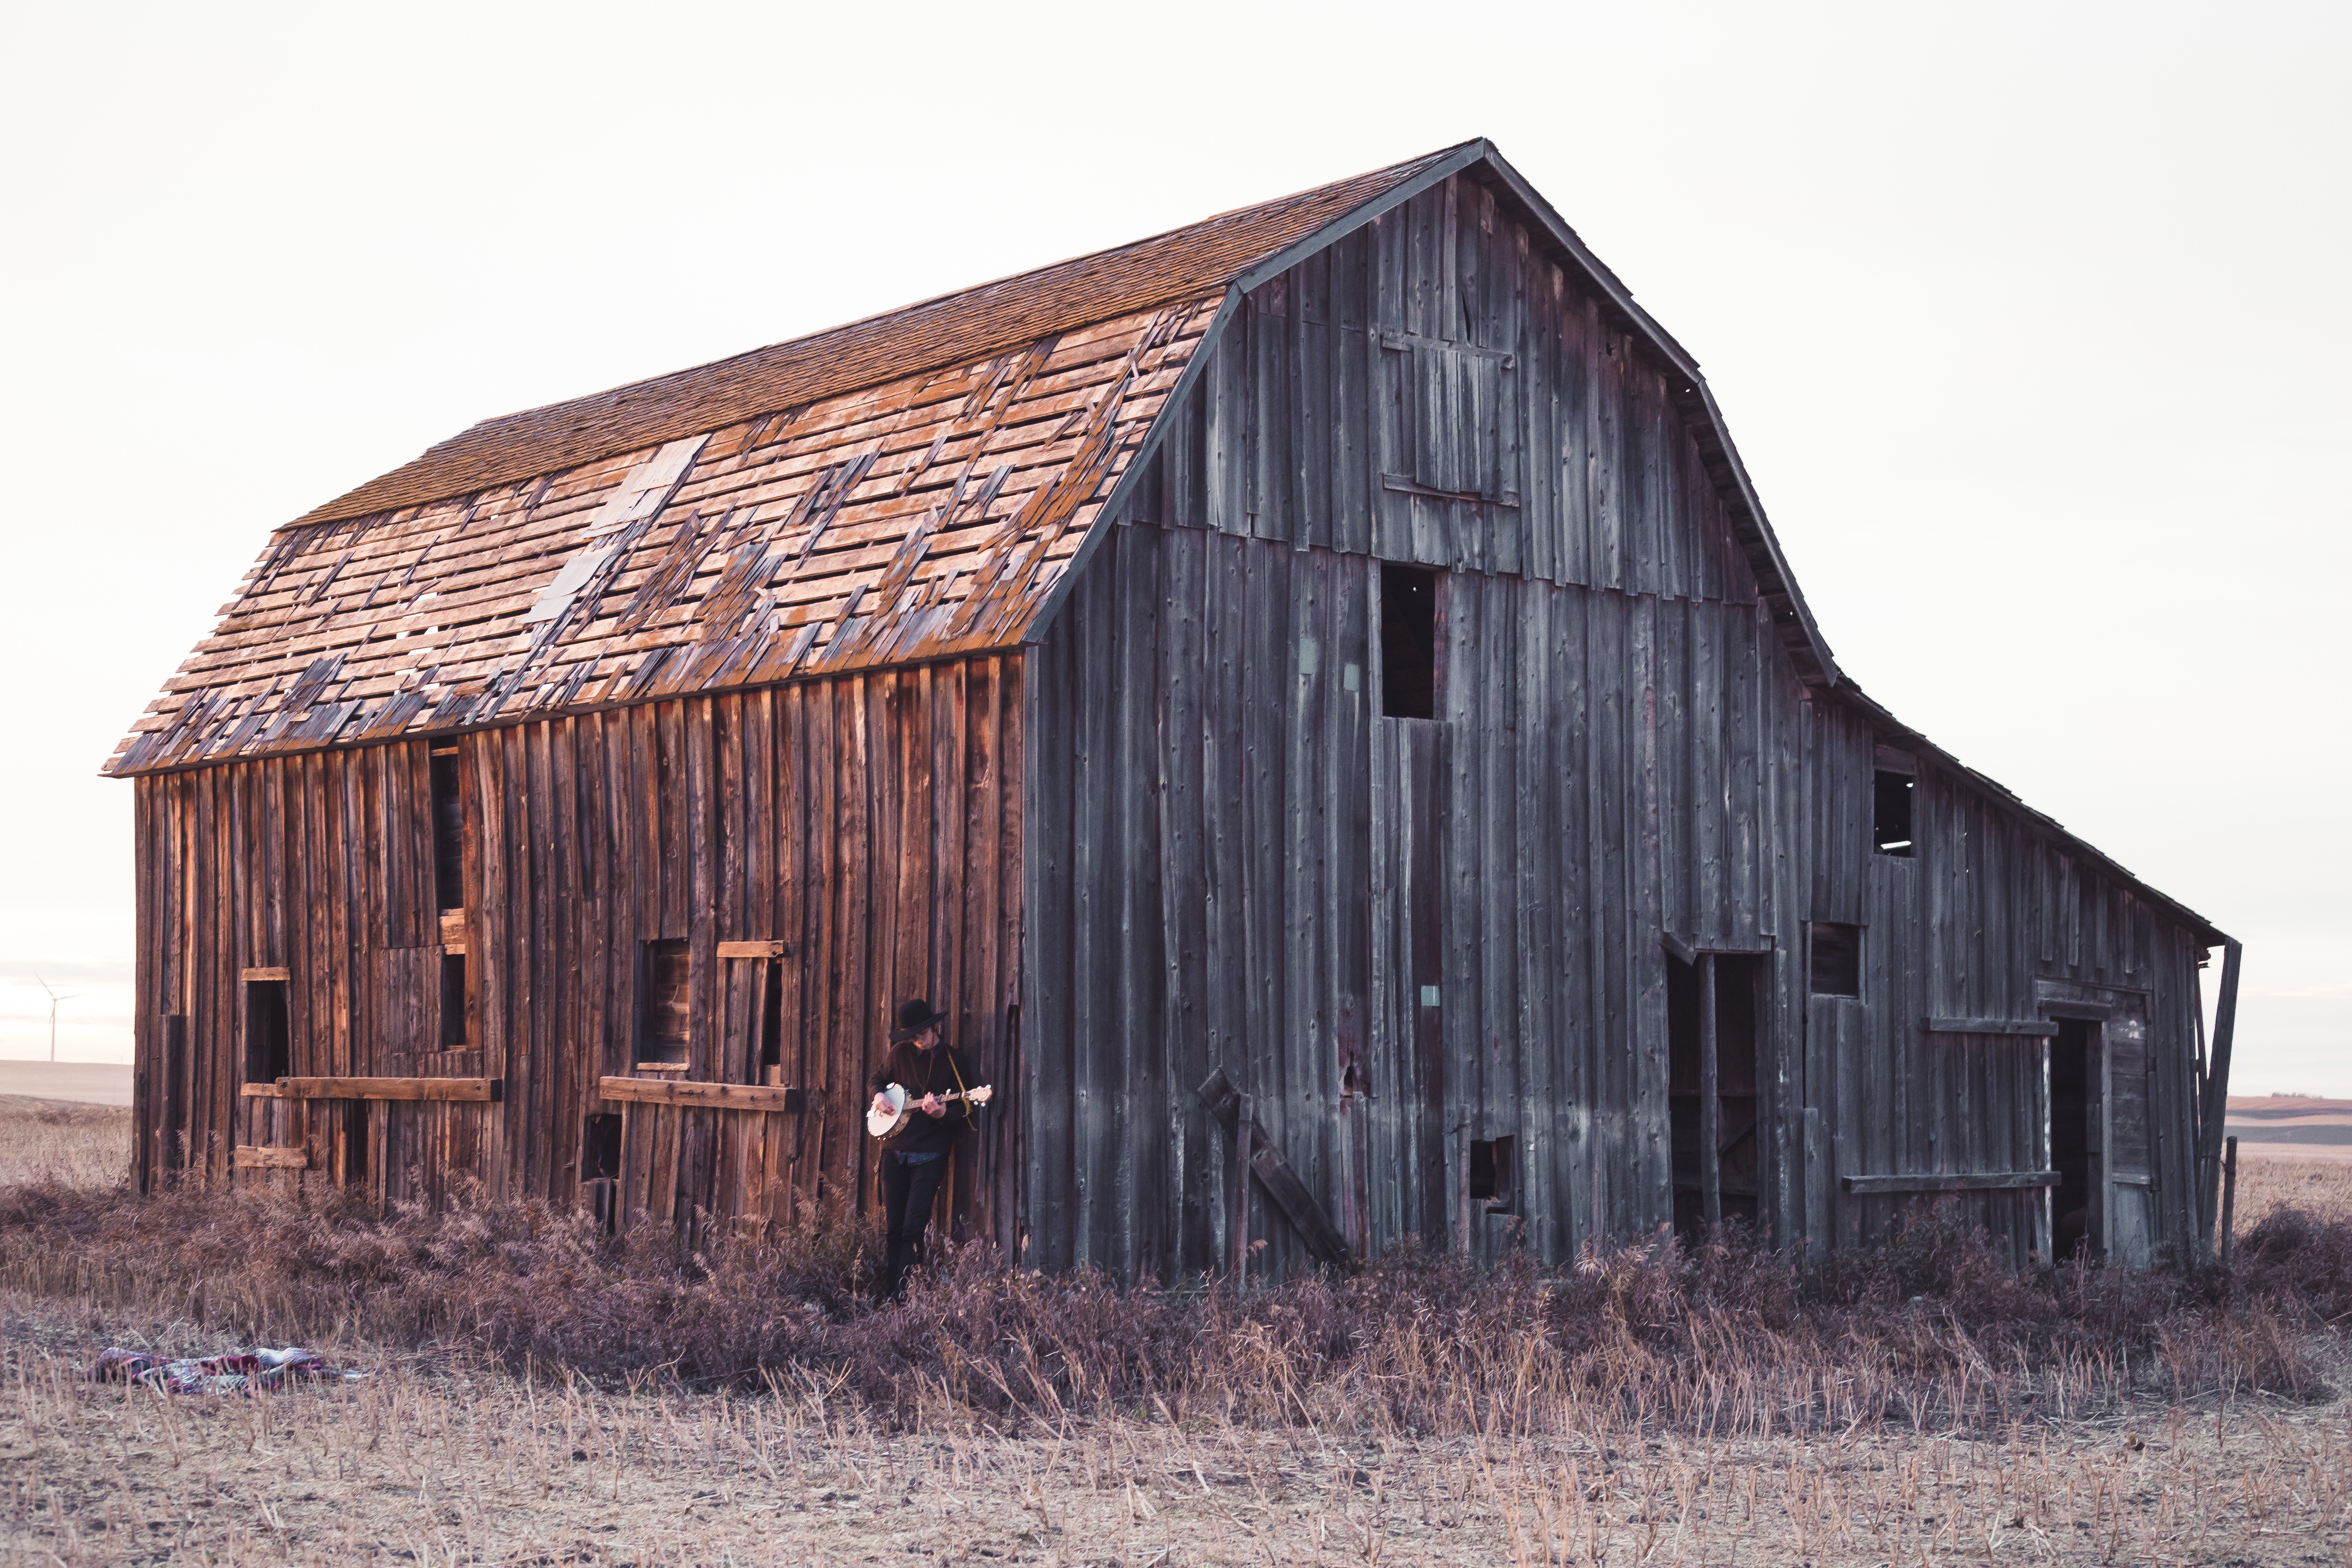
wood, farm, building, barn, shed, hut, shack, stable, rural area, outdoor structure